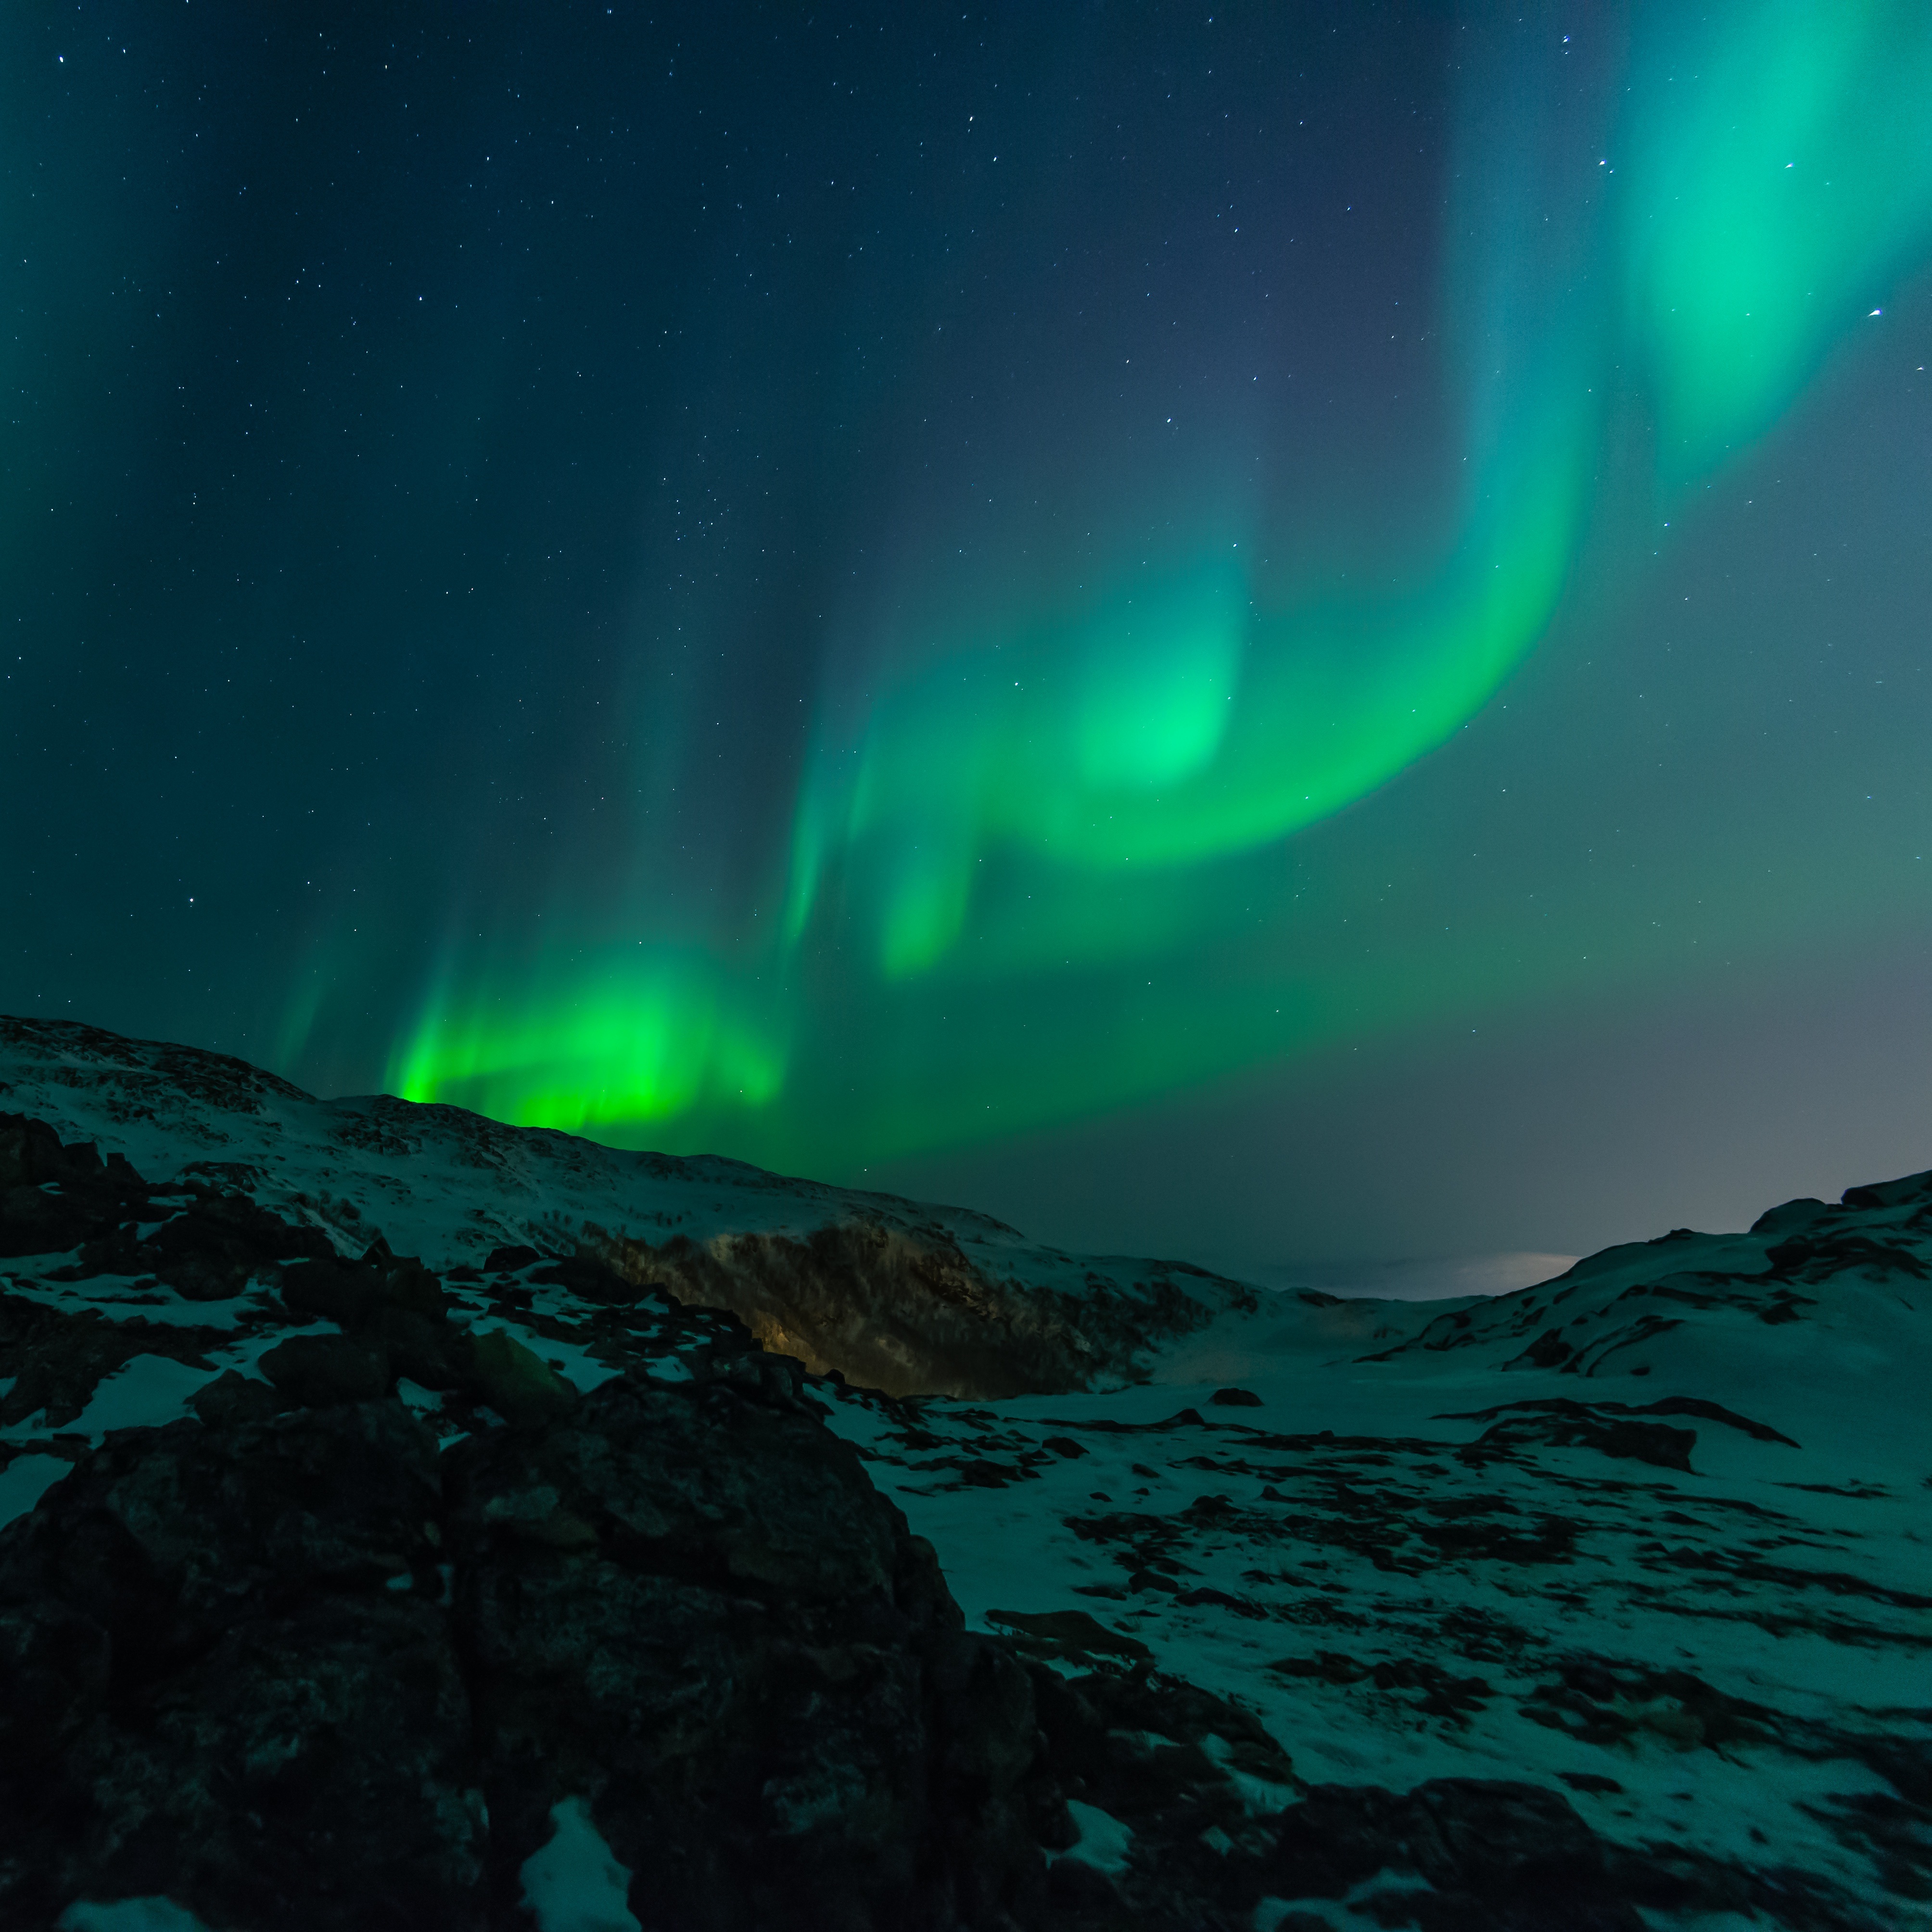
winter, sky, night, atmosphere, green, color, space, glow, aurora, aurora borealis, swirl, polar, lights, astronomy, dancing, northern, alaska, northern lights, magical, magnetic, celestial, phenomenon, discharge, ionosphere